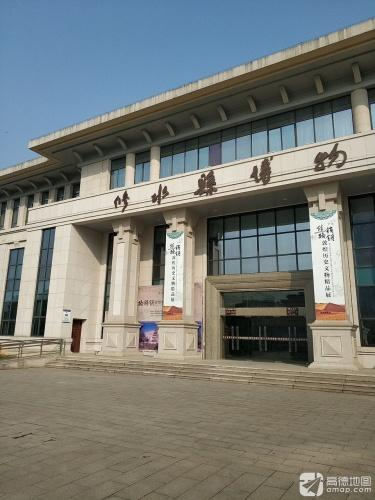
地标名称：修水县博物馆
所在城市：九江市·修水县